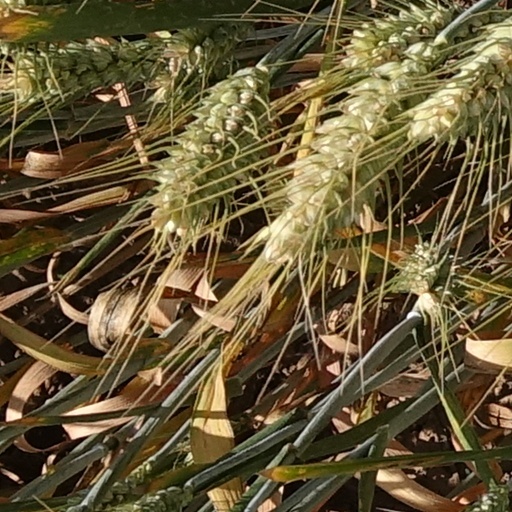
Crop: wheat